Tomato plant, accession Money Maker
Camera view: vertical (180 deg); turntable rotation: 330 degrees
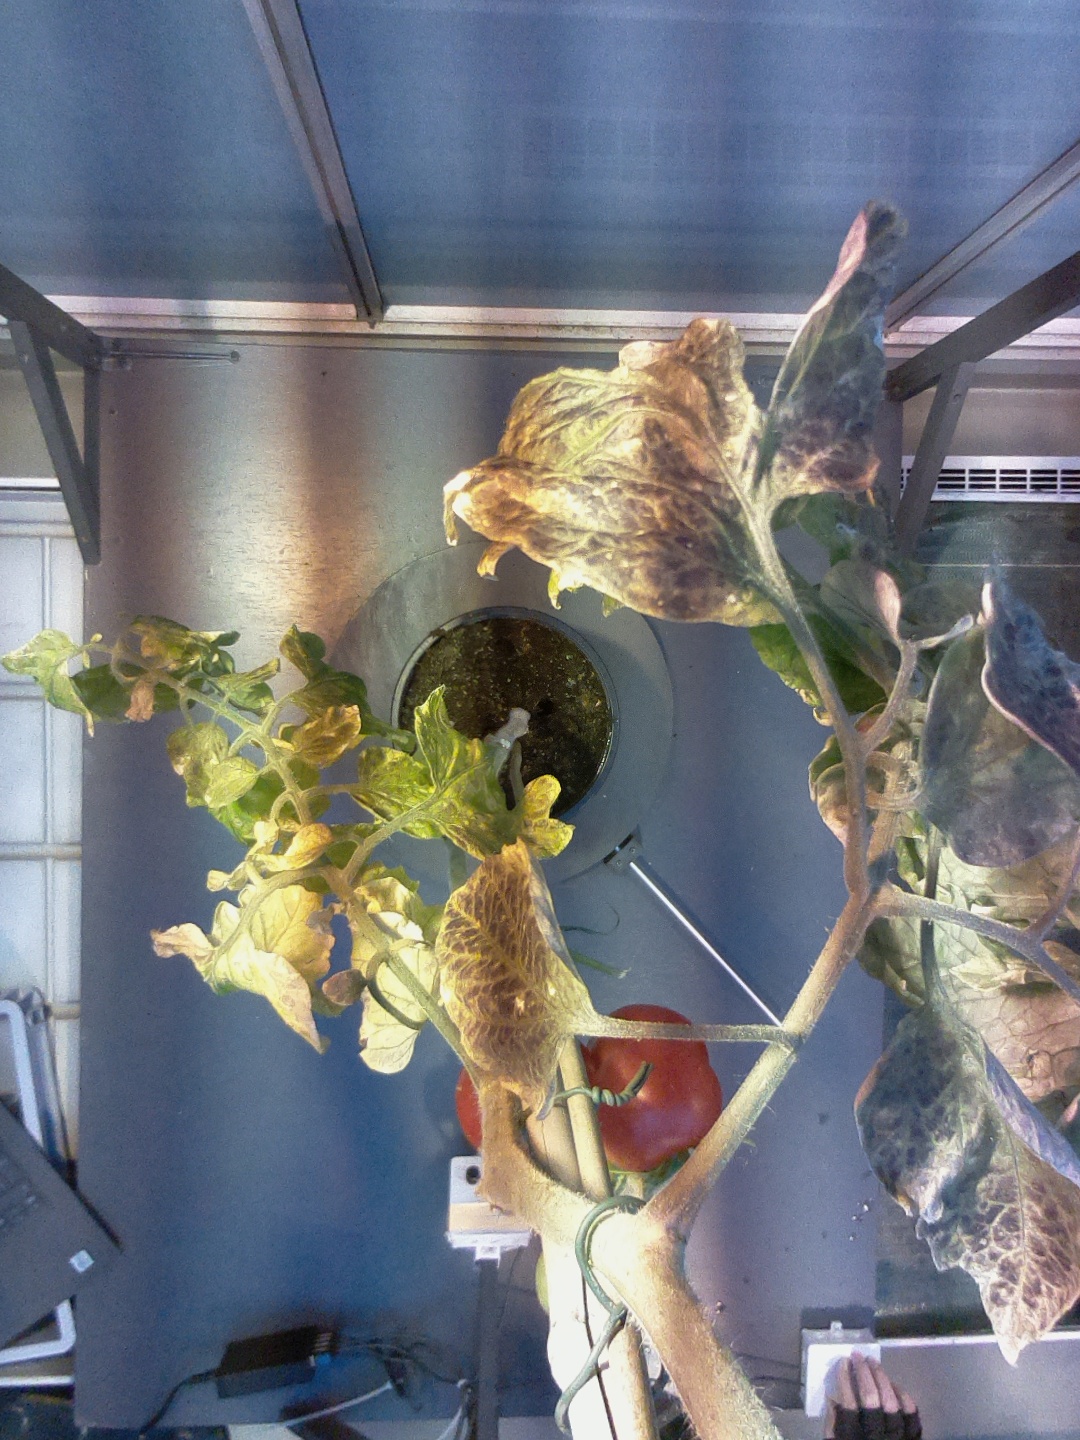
BBCH growth stage 87: 70%-80% of fruits show typical fully ripe color